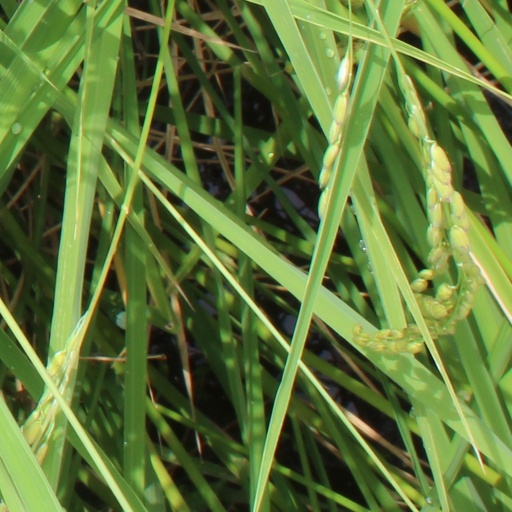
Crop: rice